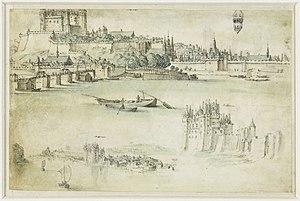
Le château de Montsoreau est un château français de style gothique et Renaissance situé dans le Val de Loire sur la commune de Montsoreau dans le sud-est du département de Maine-et-Loire en région Pays de la Loire.